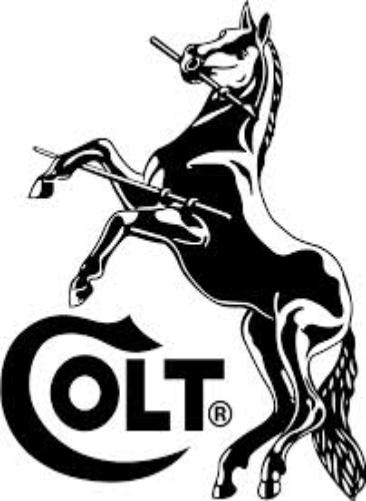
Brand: Colt
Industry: Others